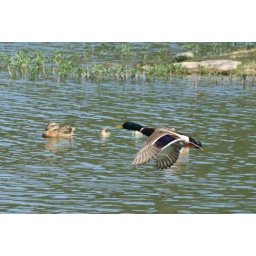
Trying to photograph the adopted goose dad, this male mallard glides in (with another hen flying ahead of him).